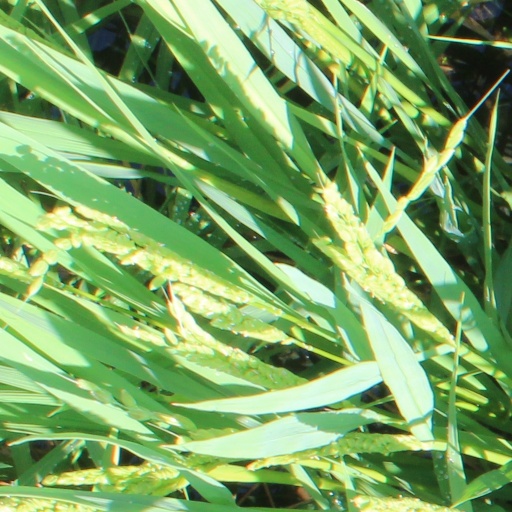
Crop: rice